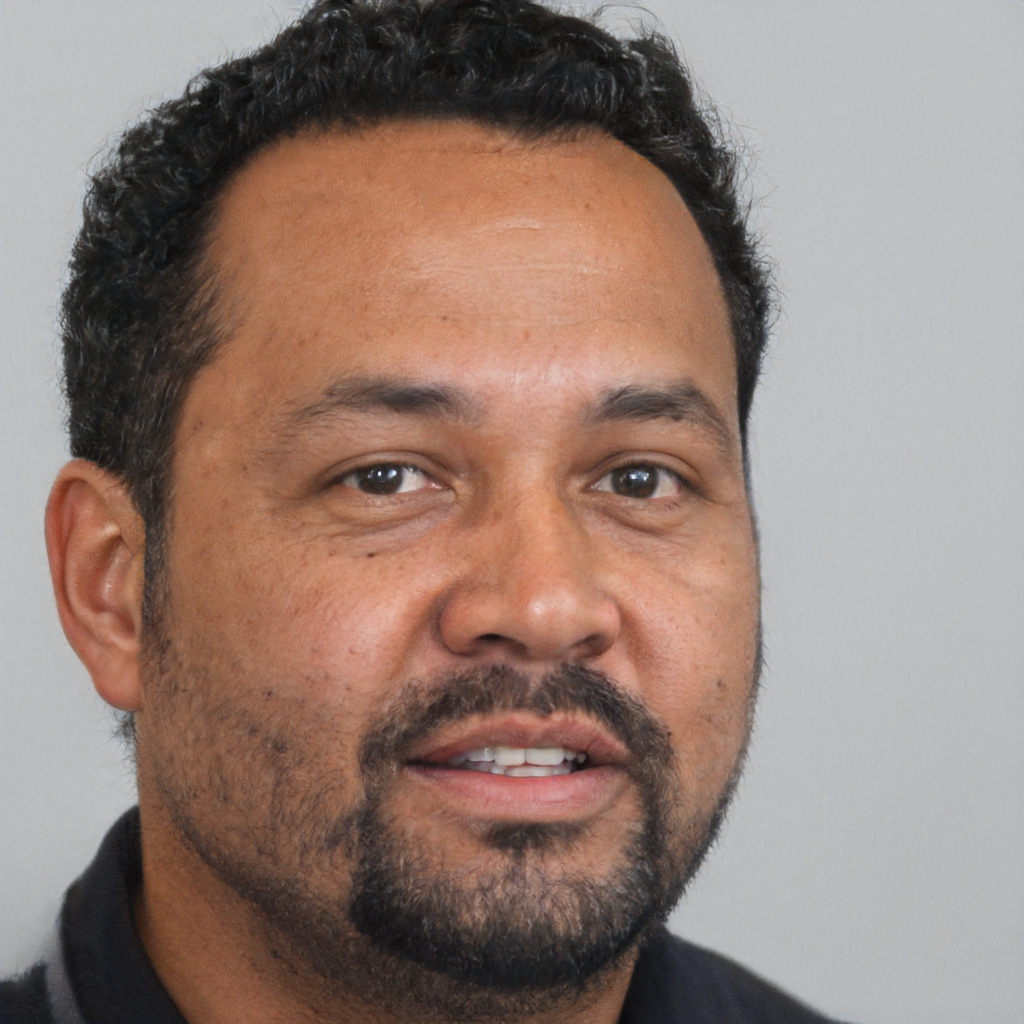
Gender: Male